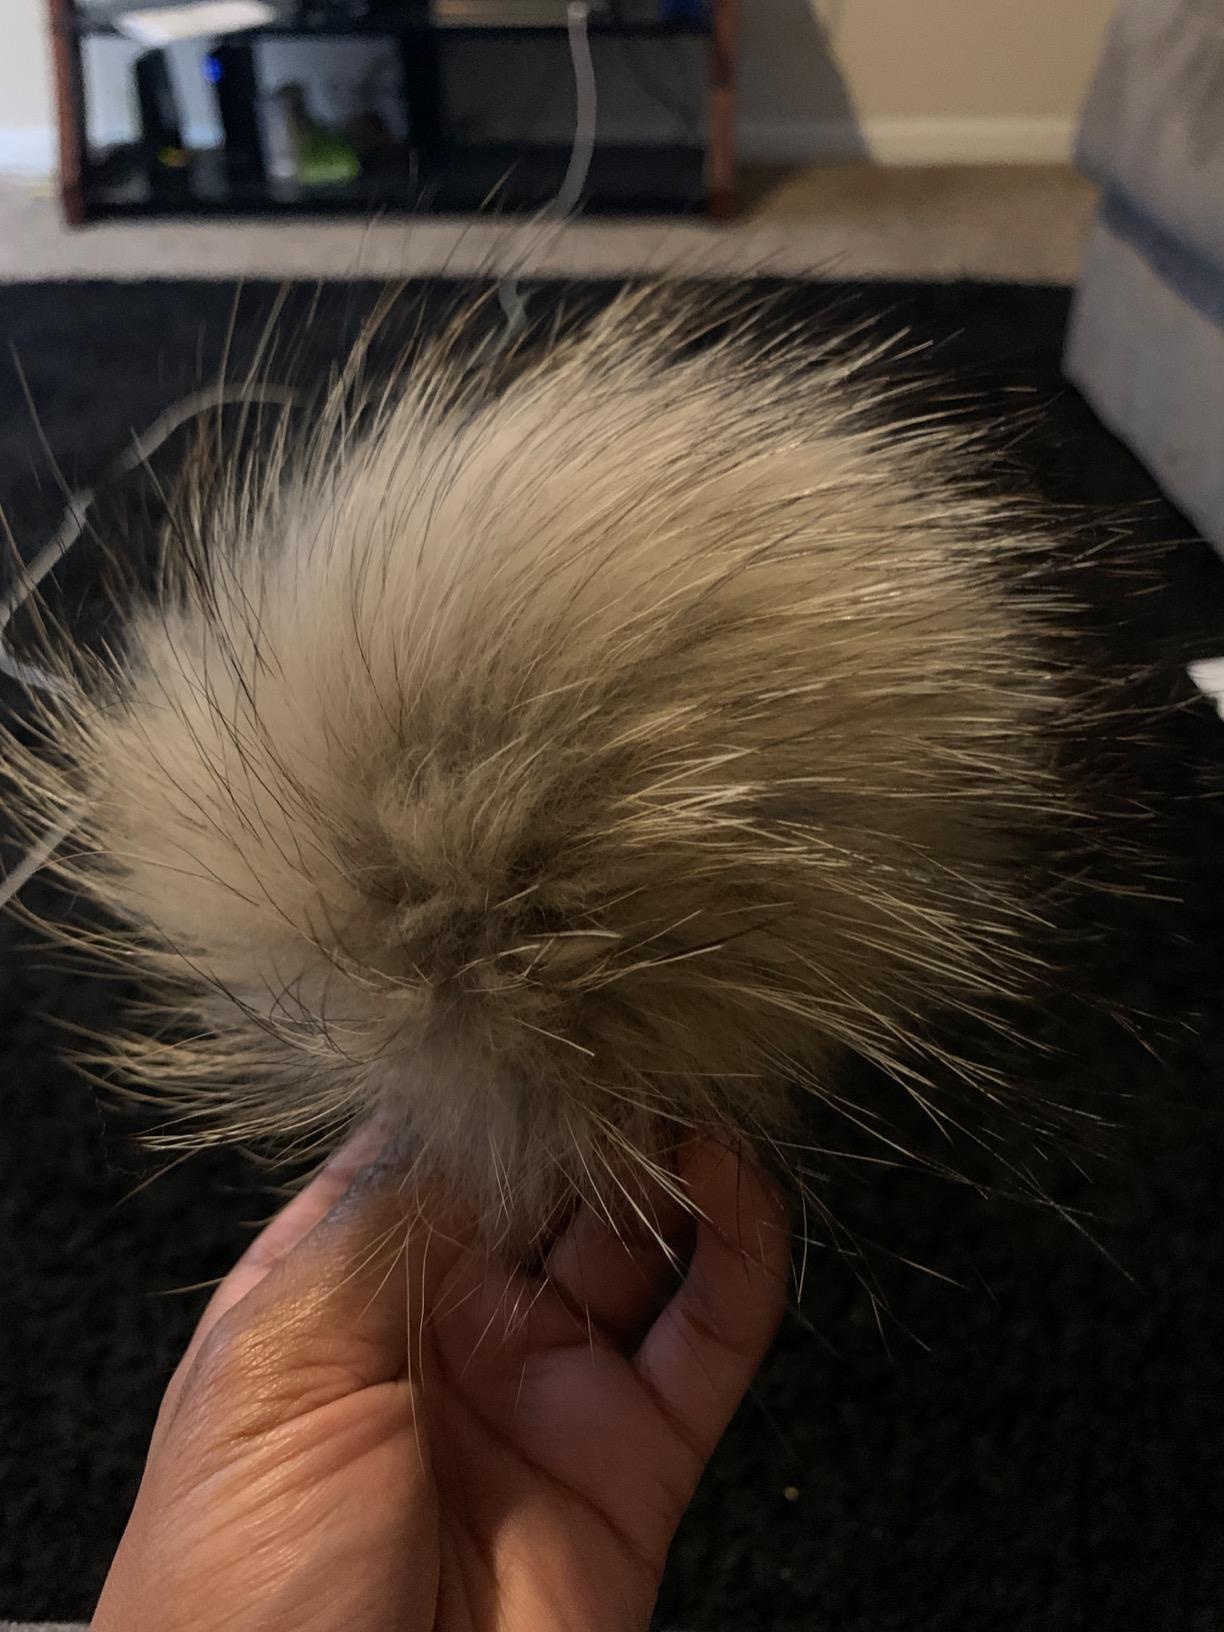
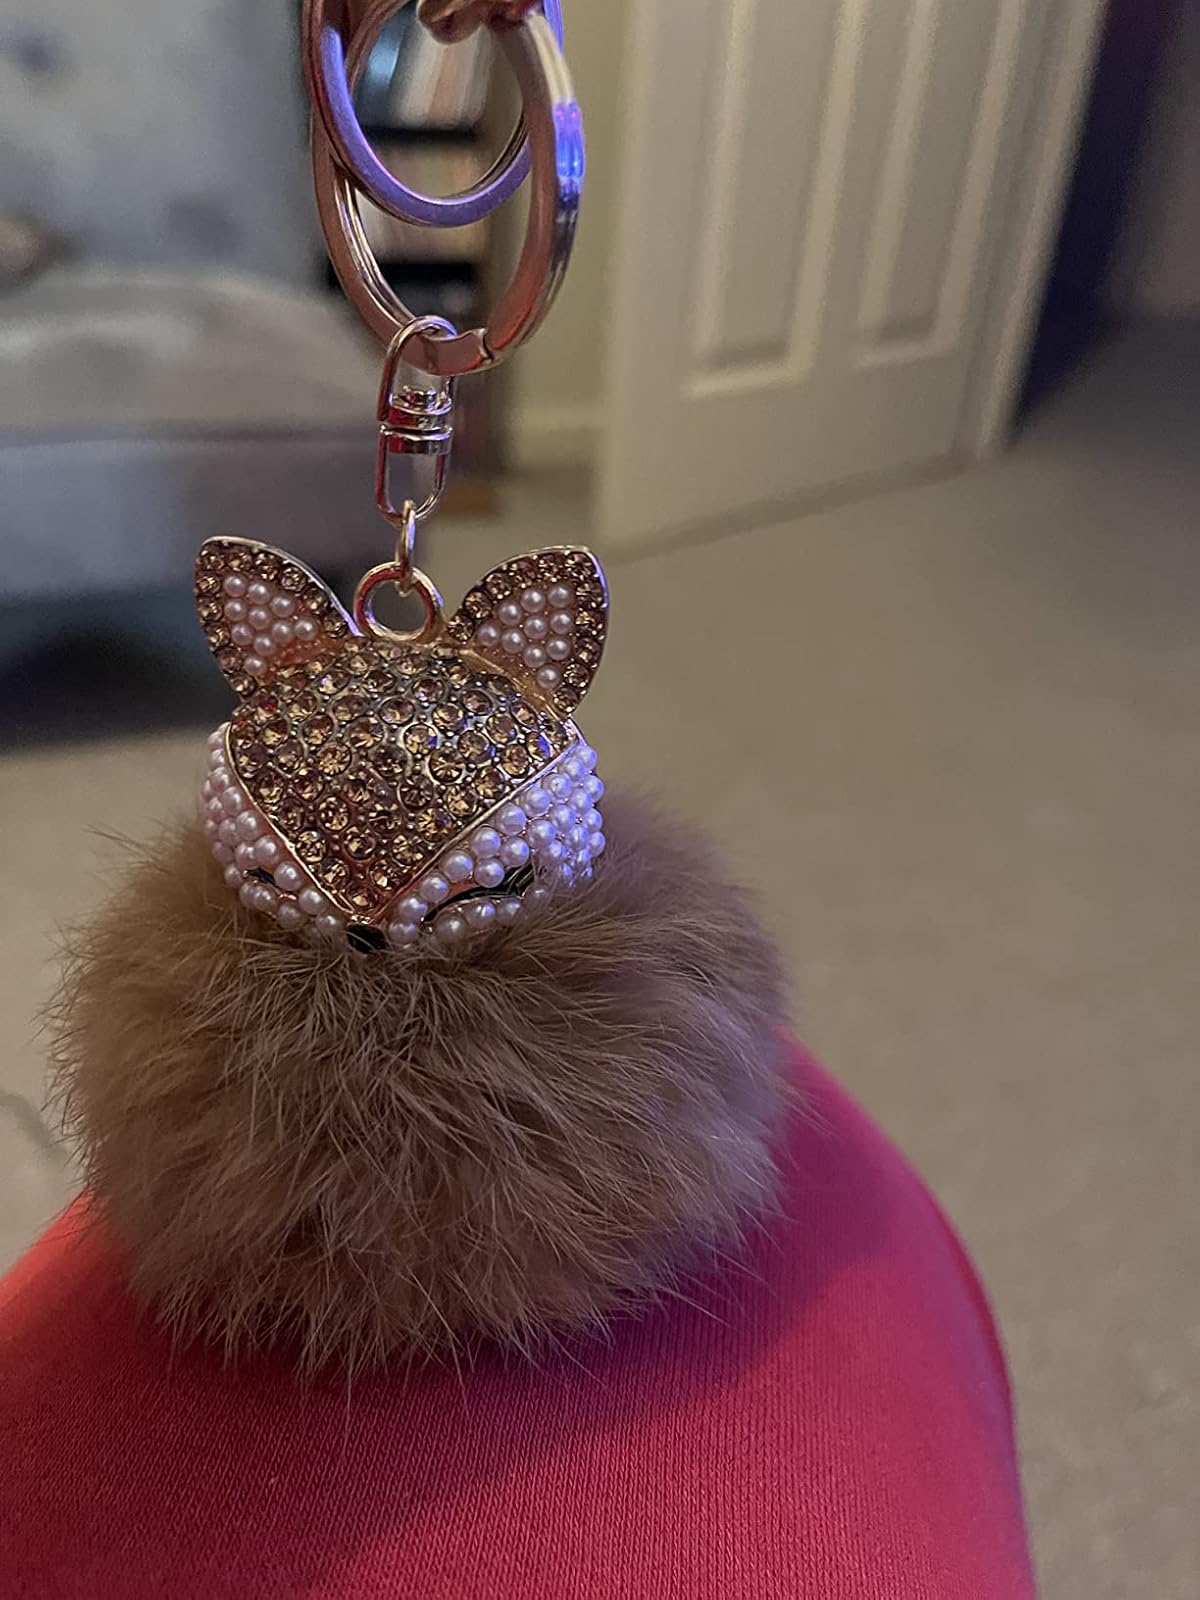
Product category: accessories_keychain
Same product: no